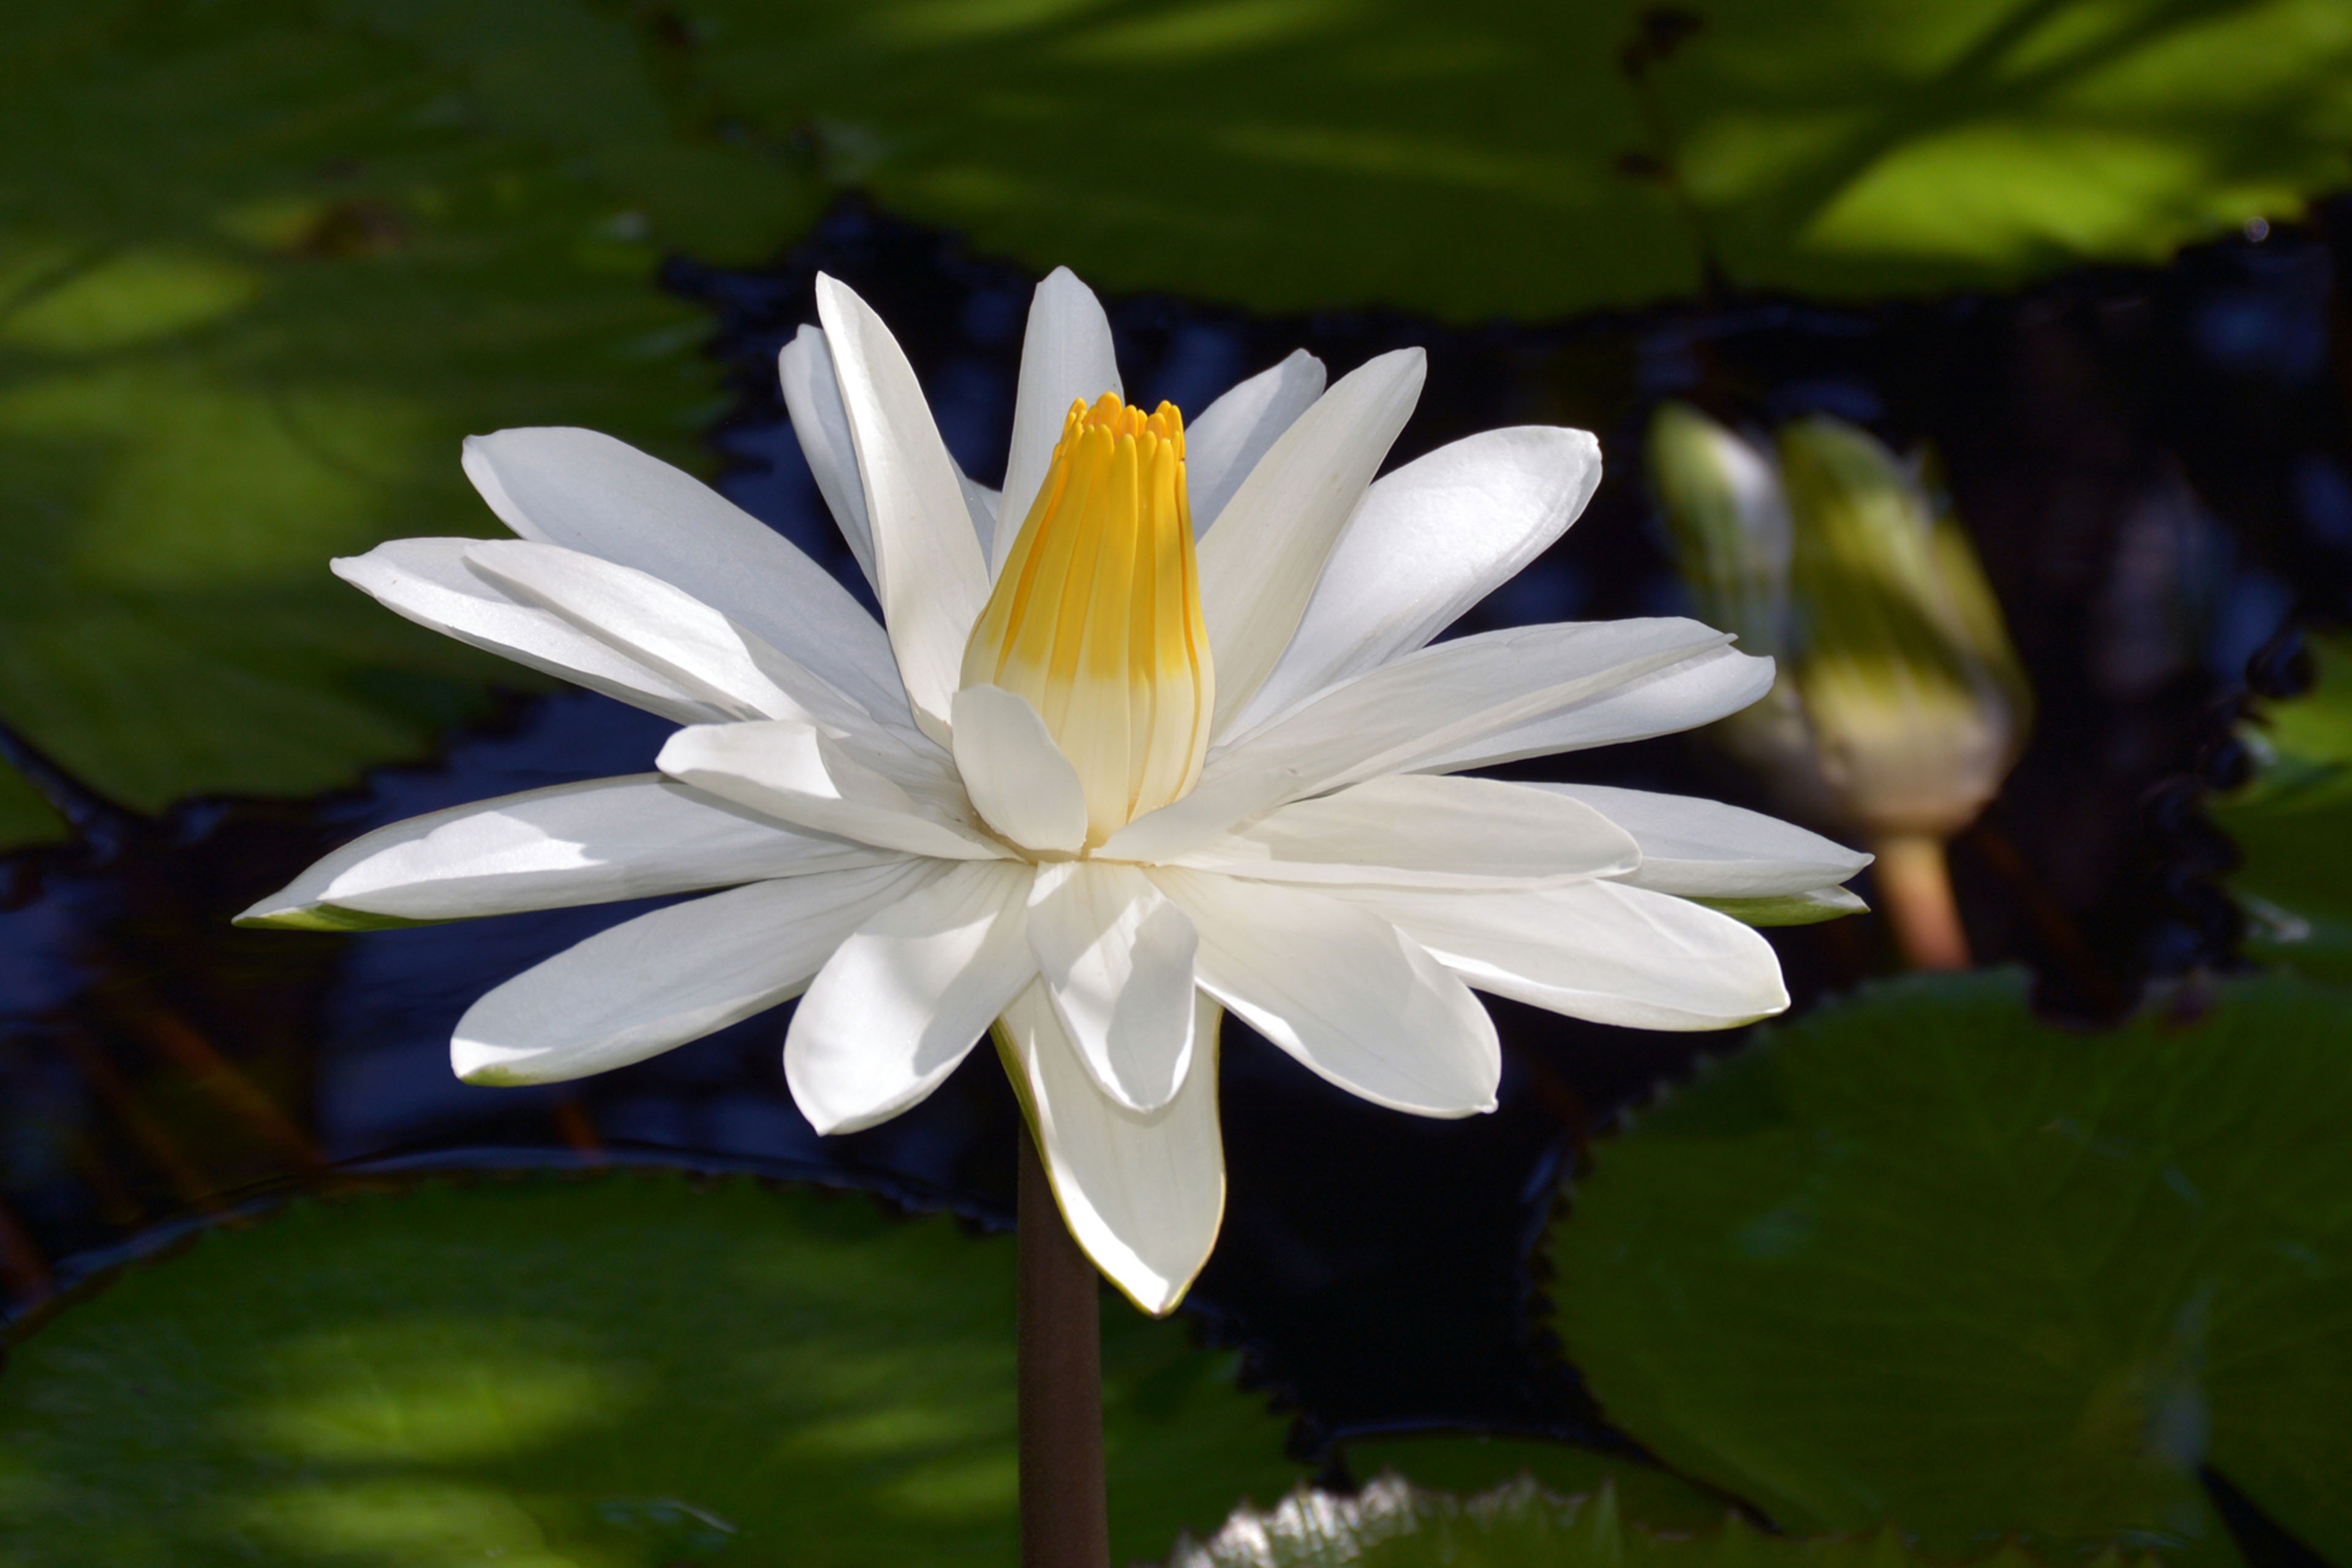
water, nature, blossom, plant, white, leaf, flower, petal, bloom, lake, daisy, pond, green, botany, sacred lotus, aquatic plant, flora, white flower, water lily, wildflower, close up, leaves, lotus, lily, macro photography, flowering plant, daisy family, land plant, lotus family, proteales